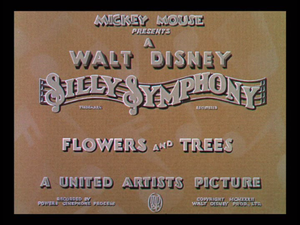
Des arbres et des fleurs est le premier dessin animé en couleurs de la série Silly Symphonies, réalisé par Burt Gillett, produit par Walt Disney et sorti le 30 juillet 1932.